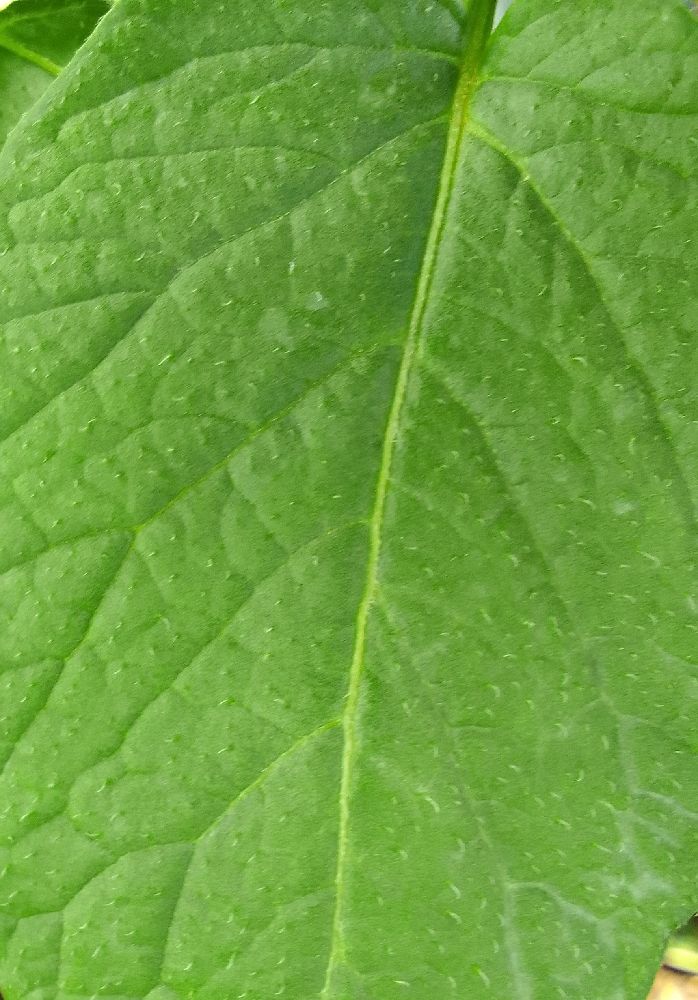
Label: Healthy